Sky position (RA, Dec in degrees): 229.729, 6.416
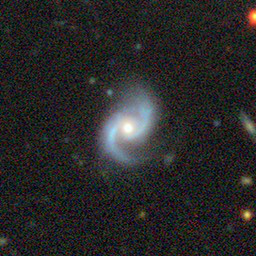
Galaxy morphology: Unbarred Loose Spiral Galaxies